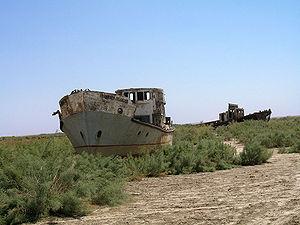
Moynaq, Moʻynoq ou Mouïnak est une ville de la république du Karakalpakistan, en Ouzbékistan. Elle est située à 885 km au nord-ouest de Tachkent. Sa population s'élevait à 13 500 habitants en 2018.